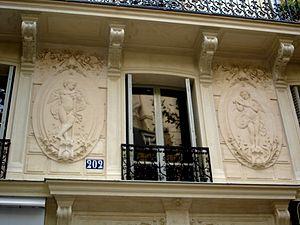
Le boulevard Voltaire, qui fait partie des grands axes créés à Paris par le baron Haussmann sous Napoléon III, est une voie du 11ᵉ arrondissement de Paris.